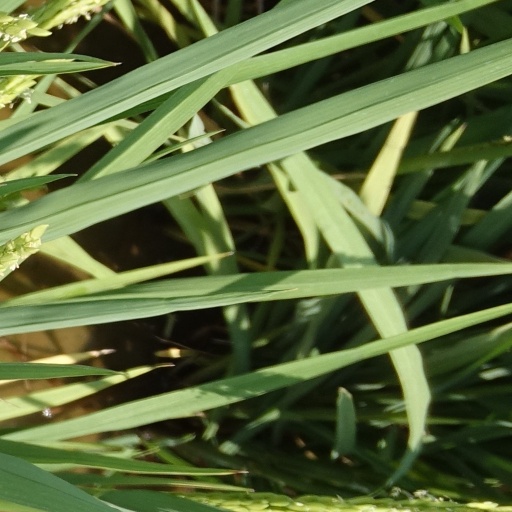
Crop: rice